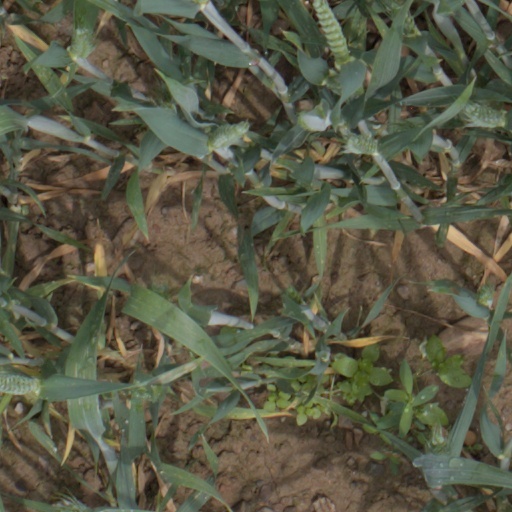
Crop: wheat